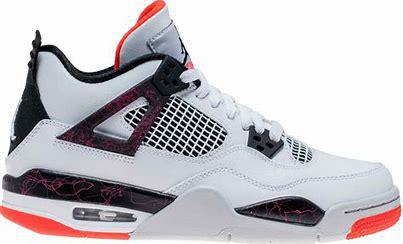
Brand: Jordan
Model: 4 Retro